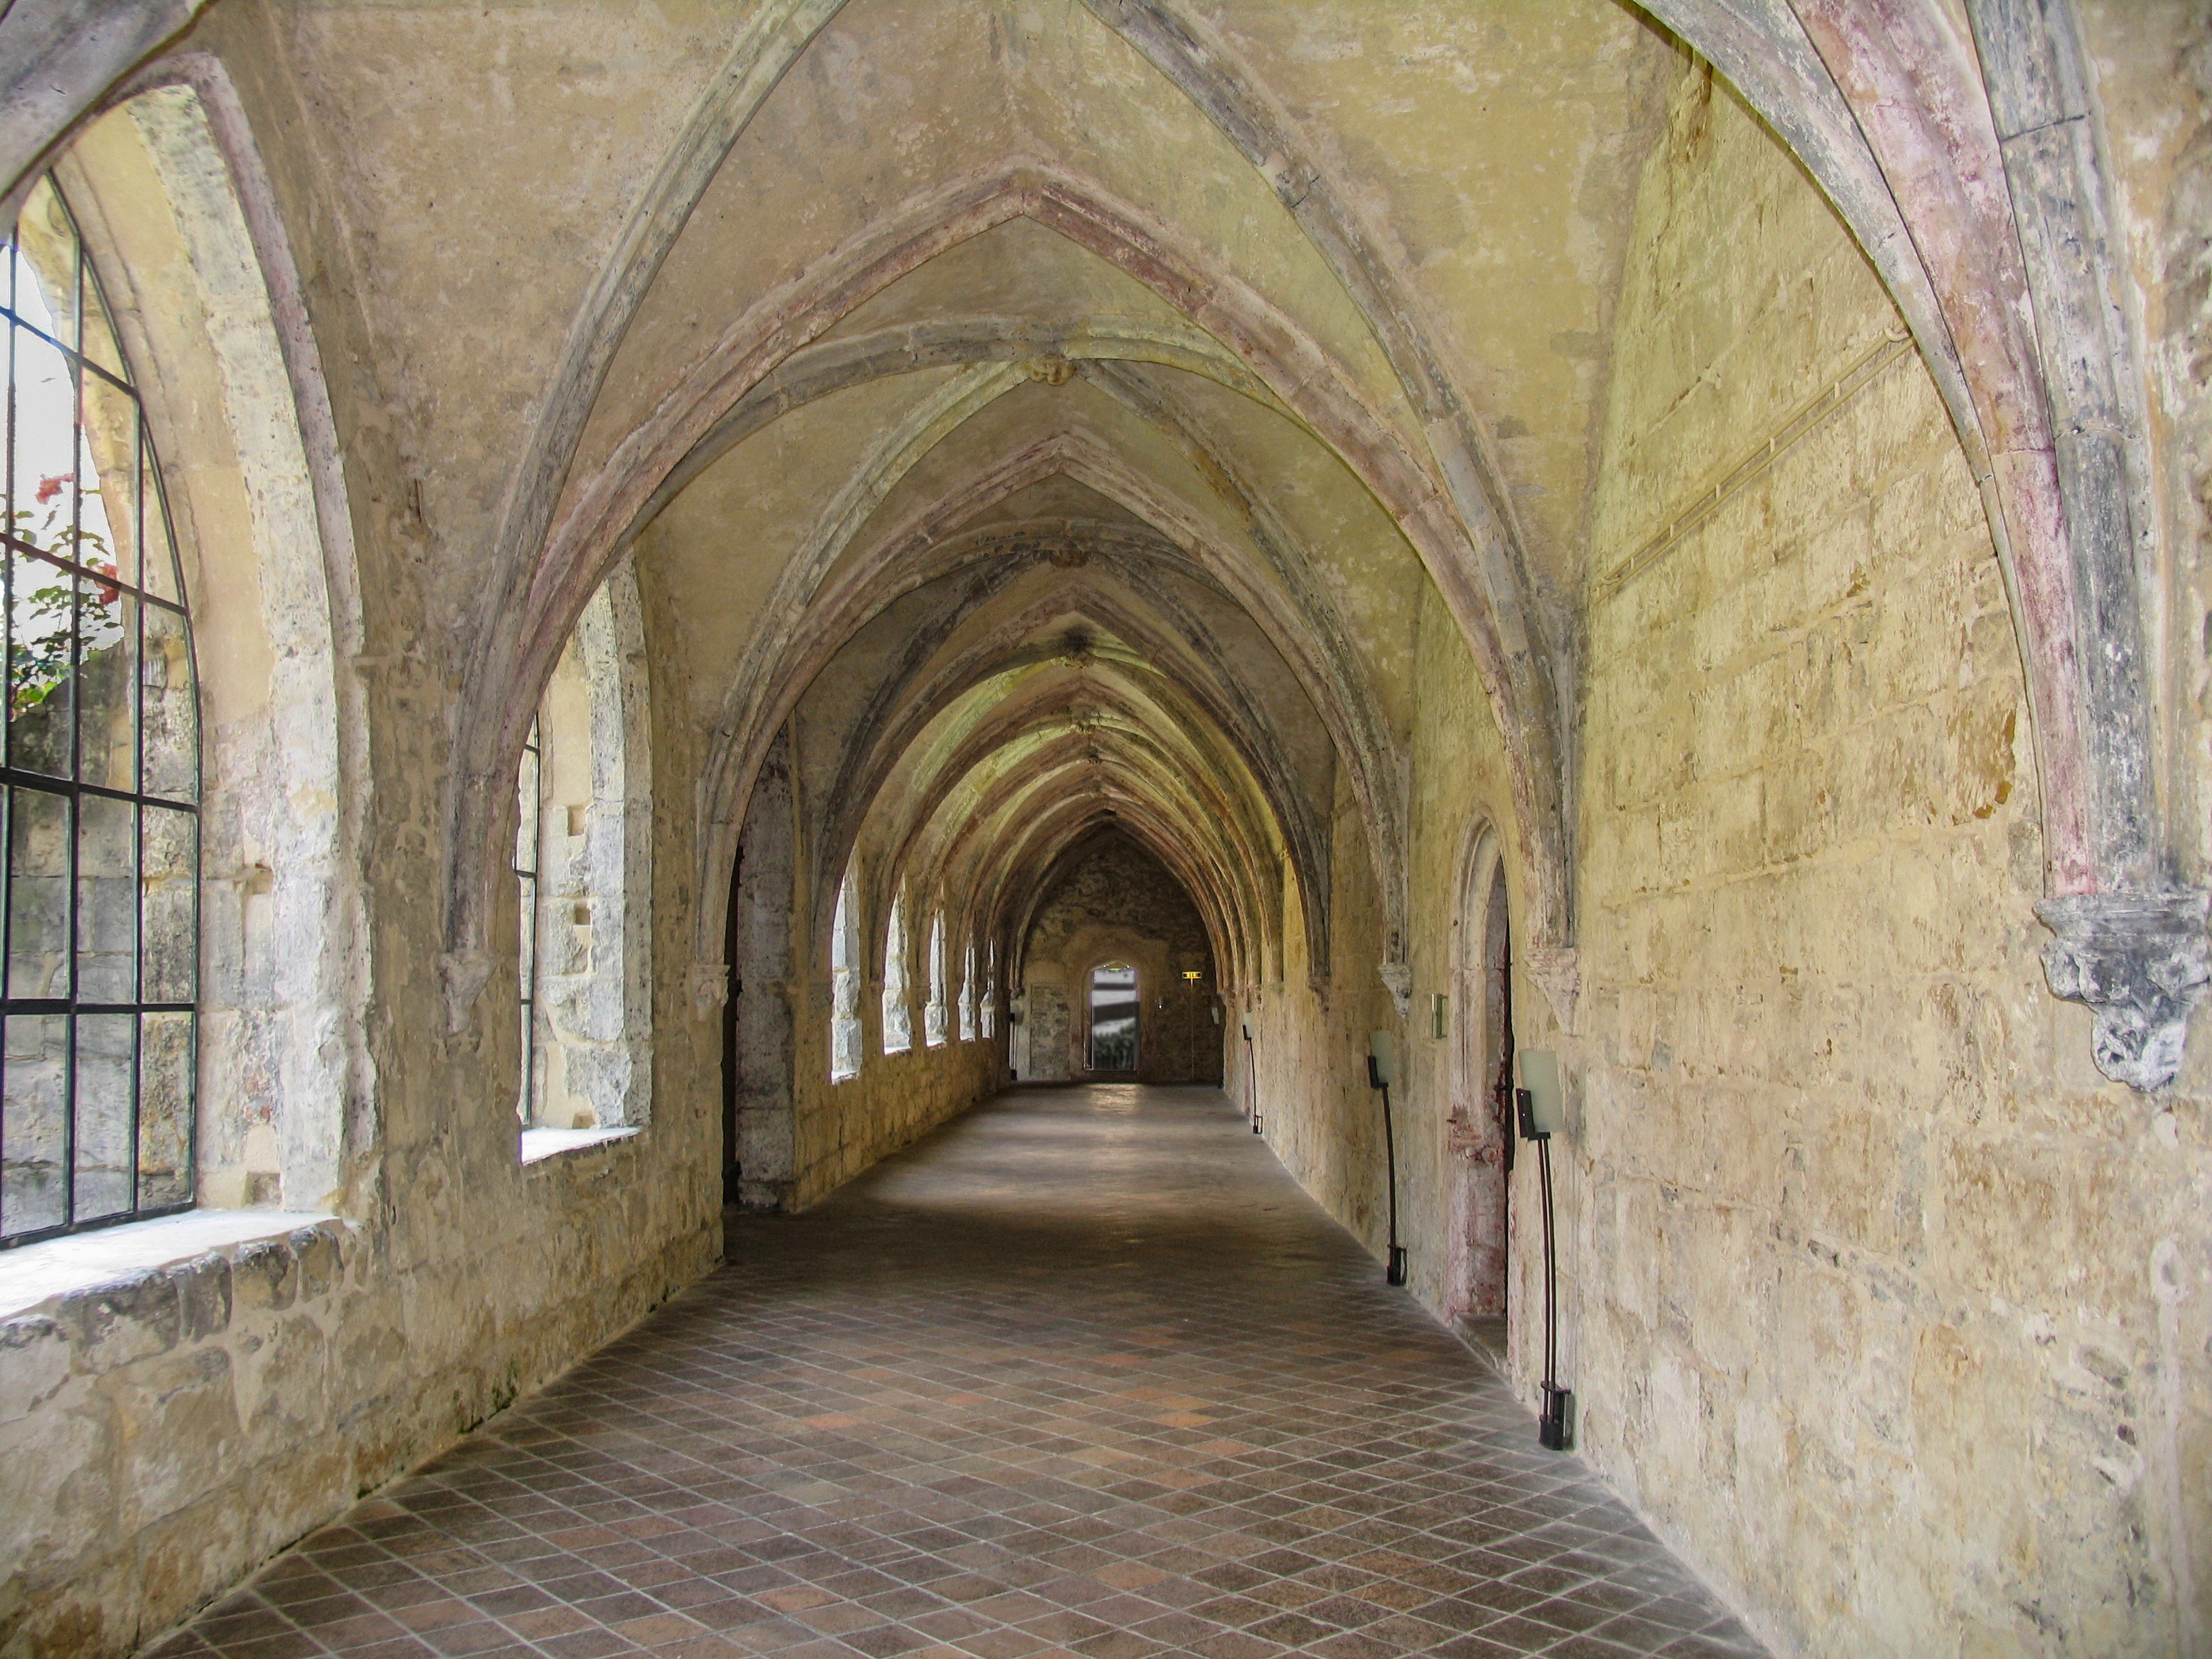
architecture, building, wall, arch, chapel, place of worship, monastery, arcade, abbey, vault, cloister, historically, resin, blankenburg, crypt, cistercian monastery, kloster michael stein, ancient history